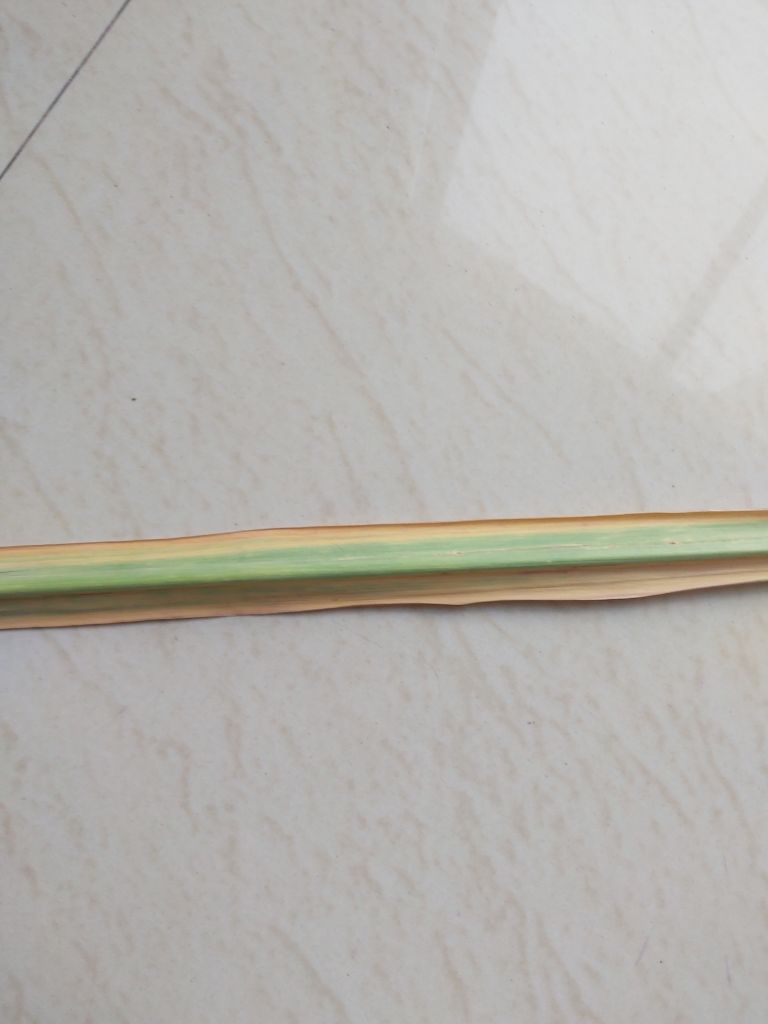
Label: Yellow Leaf